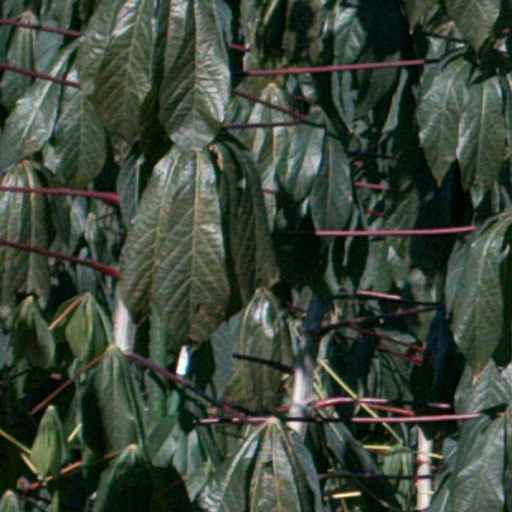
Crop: cassava